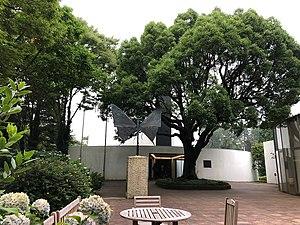
Musée Bernard Buffet au Japon
Bernard Buffet, né le 10 juillet 1928 à Paris et mort le 4 octobre 1999 à Tourtour, est un peintre français expressionniste, composant aussi bien des personnages que des figures, animaux, nus, paysages, intérieurs, natures mortes, fleurs.